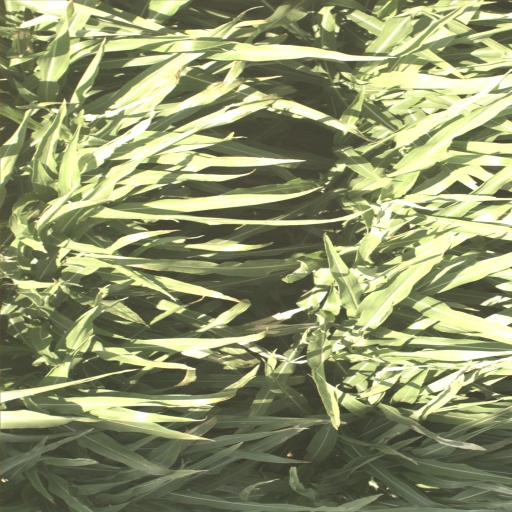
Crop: sorghum